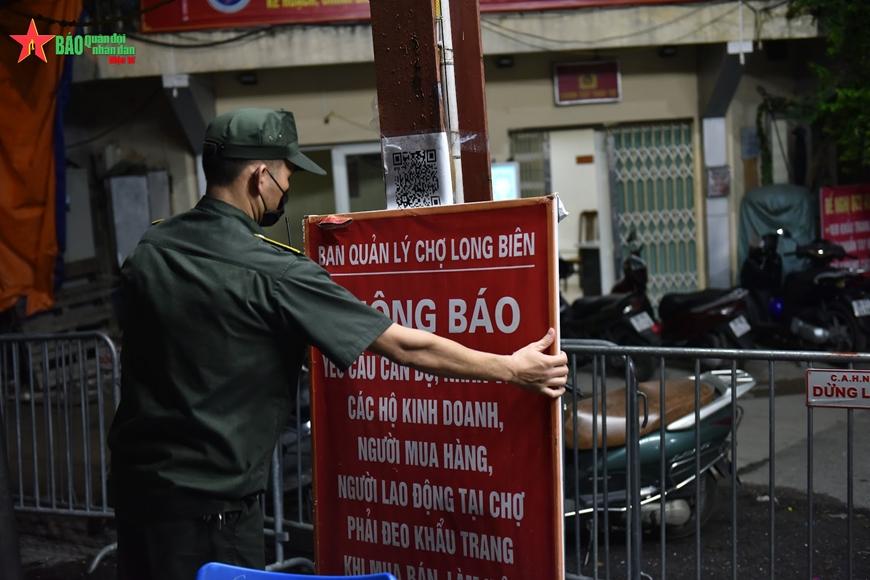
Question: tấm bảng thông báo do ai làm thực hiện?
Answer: do ban quản lý chợ long biên thực hiện